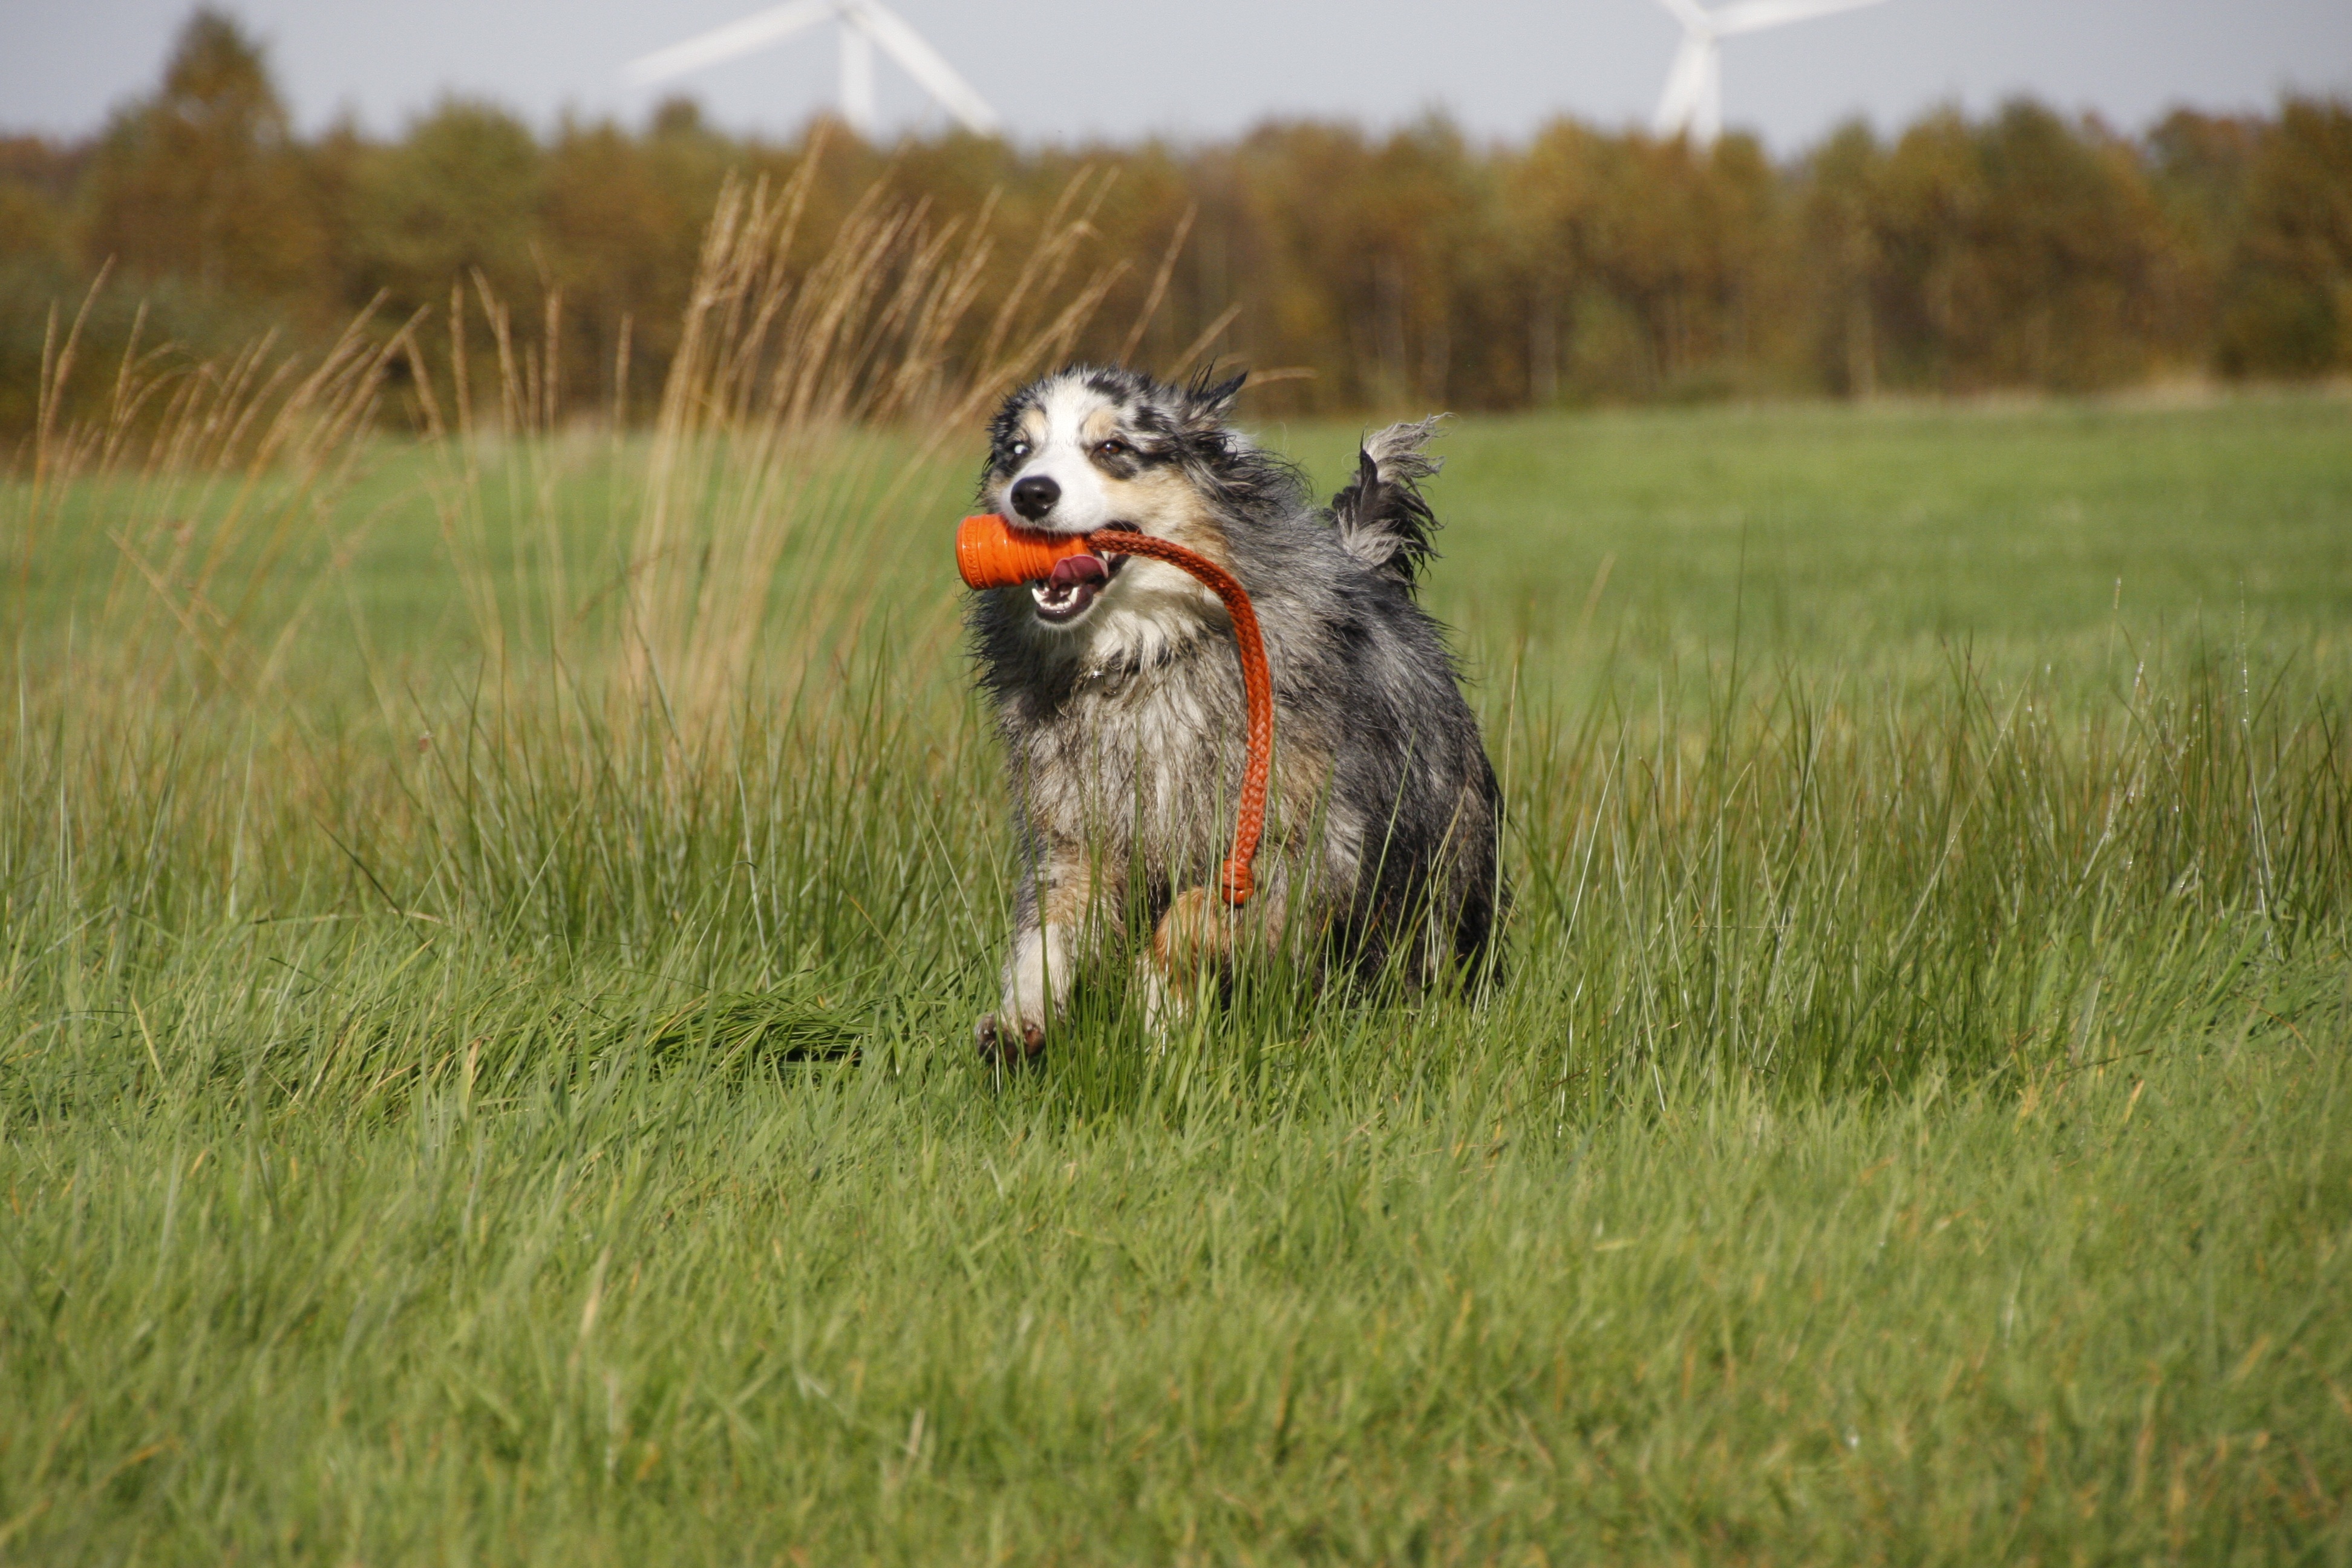
grass, meadow, prairie, dog, wildlife, collie, mammal, shepherd, race, vertebrate, dog like mammal, animal sports